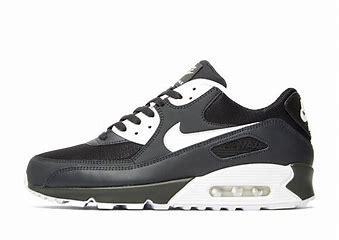
Brand: Nike
Model: Air Max 90 Essential